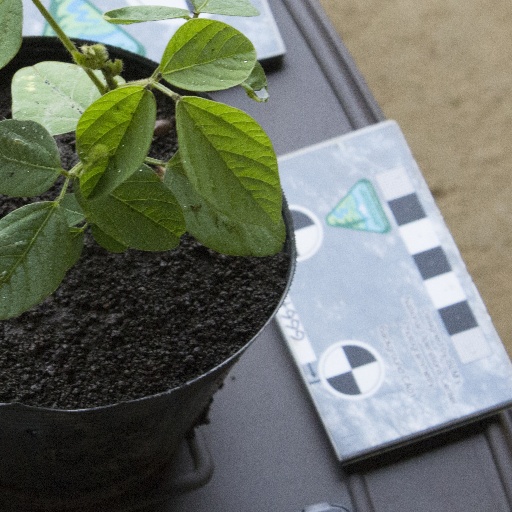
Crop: soybean